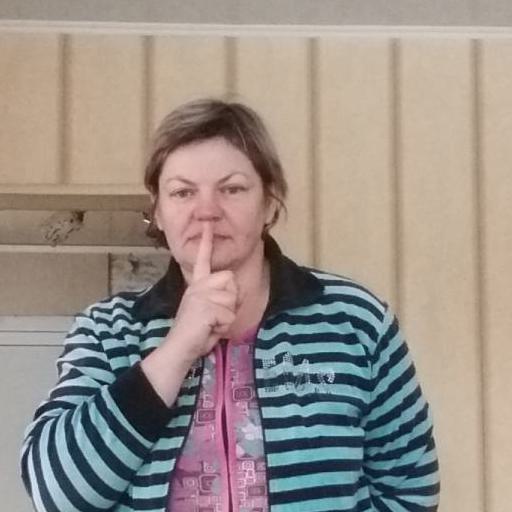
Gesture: mute